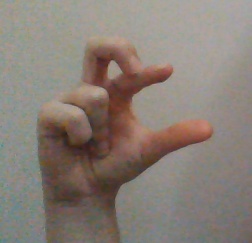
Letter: thal